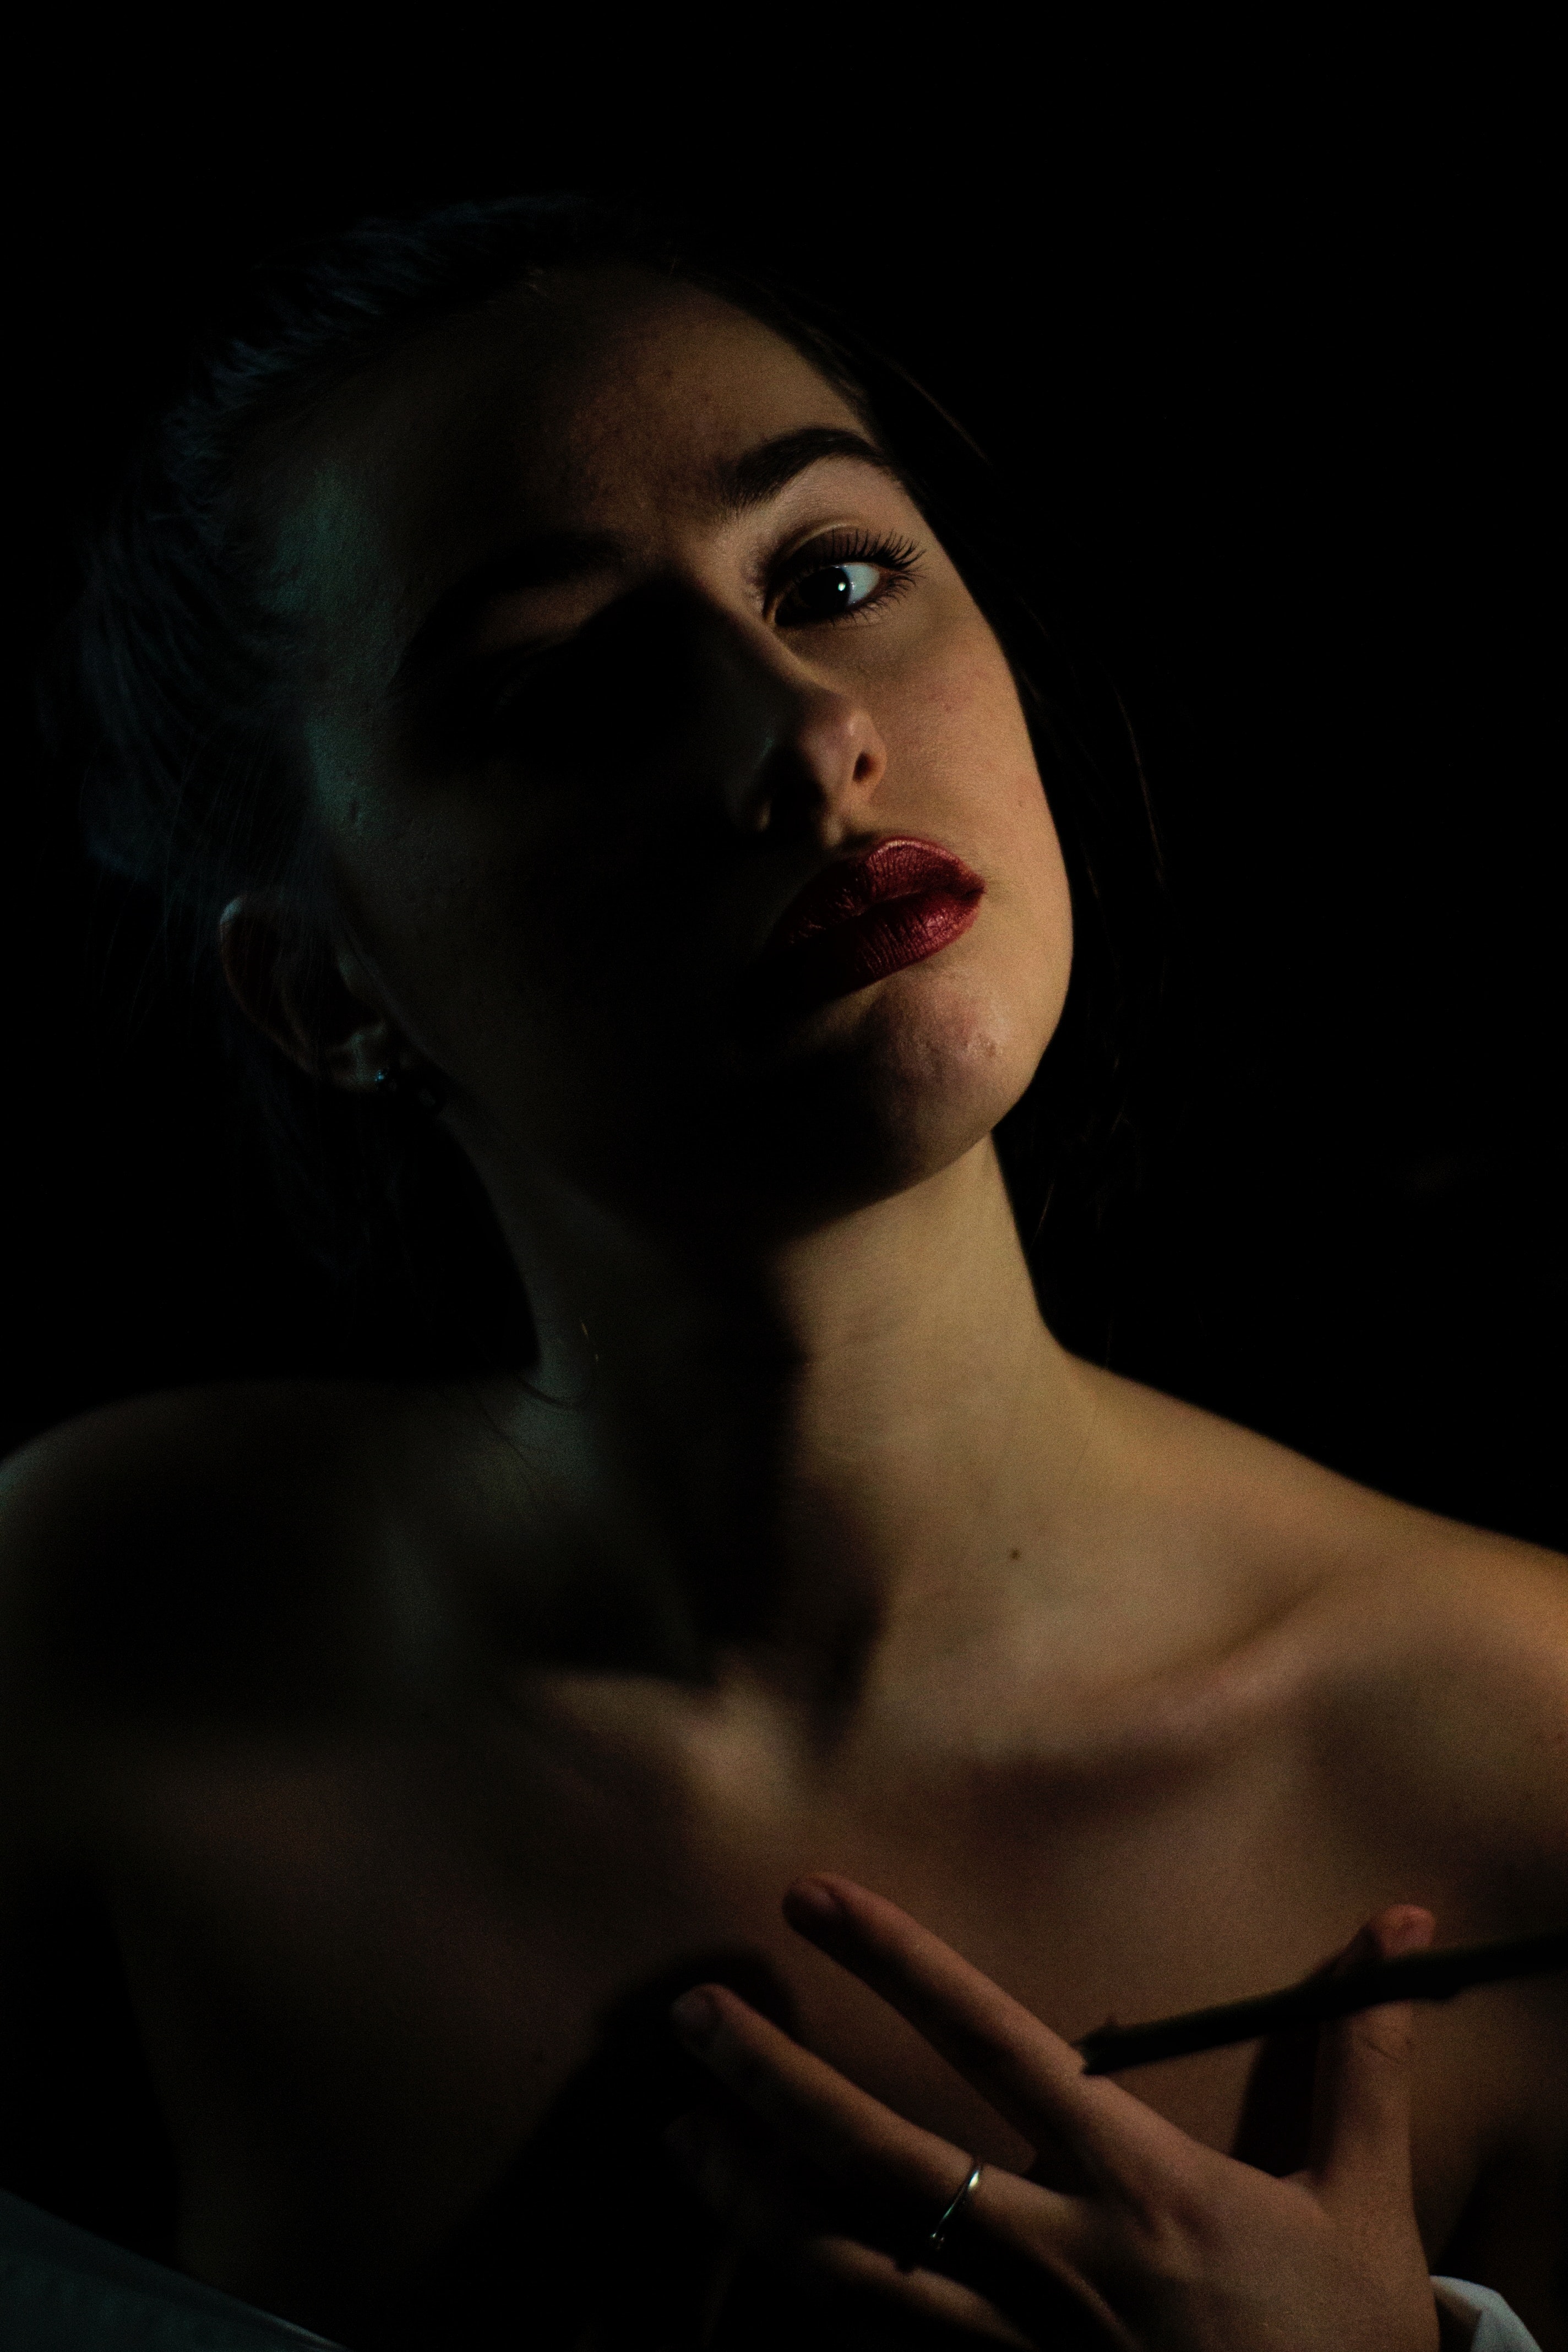
woman, lip, chin, shoulder, eyelash, neck, flash photography, human body, jaw, gesture, chest, black hair, art model, long hair, trunk, darkness, elbow, art, cg artwork, monochrome photography, monochrome, brown hair, human leg, flesh, abdomen, room, Barechested, portrait photography, portrait, fashion model, midnight, photo shoot, self portrait, visual arts, illustration, back, model, shadow, still life photography